Darkstalkers Resurrection

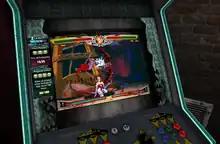
The game can be played from a variety of viewpoints, such as that of an over-the-shoulder perspective view on virtual arcade cabinet

"Darkstalkers Resurrection" features online play and other new enhancements in the same respect to Iron Galaxy Studios' previous Capcom arcade re-releases "" and "Marvel vs. Capcom Origins". The game utilizes the GGPO netcode to provide smooth online gameplay. Matchmaking follows in the footsteps of Iron Galaxy Studios' earlier products and introduces additional options such as region matching and ping display. Aside from the standard ranked and player matches, "Resurrection" also includes an online tournament mode. The game adds HD filtering with multiple viewing options, YouTube replay uploads, eight-player lobbies and a tutorial mode which provides in-depth tips to the mechanics of the game. Players who complete in-game challenges receive points which can be redeemed to unlock bonus content via the "Vault" system, including custom artwork by Stanley "Artgerm" Lau, concept art, videos, and other rewards.